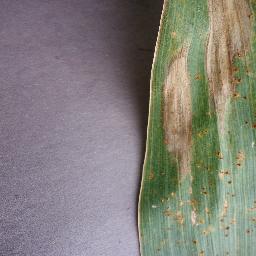
Label: Corn_(Maize)___Northern_Leaf_Blight